Pauline Markham

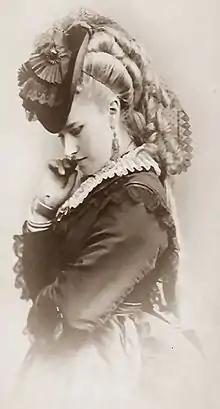
Pauline Markham c. 1870

Lydia Thompson’s troupe of "British Blondes" was playing an engagement at McVicker’s Theatre. It was the first so-called "leg" show to appear in Chicago. Mr. Storey had heard rumors of the alleged indecency of the performance and he sent one of his reporters to see the show and write his impressions. Mr. Storey also indited a few lines for the editorial page that fairly sizzled. The "rongst" was printed in the Times February 24, 1870.